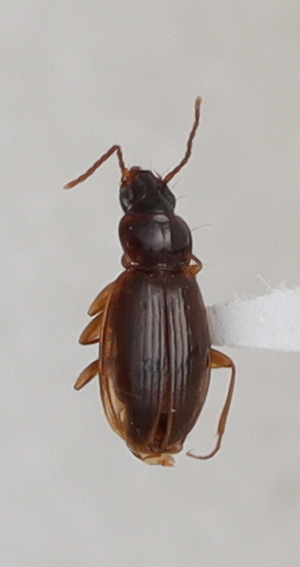
Scientific name: Trechus obtusus
Plot: 14
Trap: S
Collected: 20210727